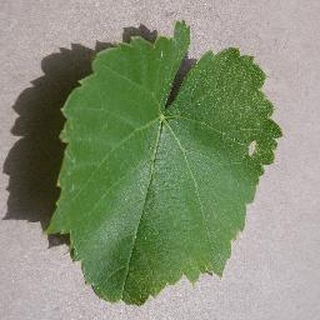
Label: healthy_grape